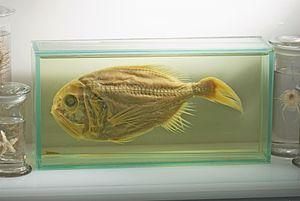
Le musée de Melbourne est situé dans les Jardins Carlton, un parc public de Melbourne, qu'il partage avec le Palais royal des expositions tout proche, vieux de plus d'un siècle. Le musée de Melbourne est le plus grand musée de l'hémisphère sud. Il dépend des musées du Victoria, une organisation qui gère aussi le musée de l'Immigration et le musée des Sciences, également à Melbourne.